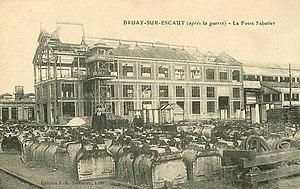
La fosse Sabatier de la Compagnie des mines d'Anzin était un charbonnage constitué de deux puits situé à Raismes, Nord, Nord-Pas-de-Calais, France.
La fosse Sabatier ou Maurice Sabatier de la Compagnie des mines d'Anzin est un ancien charbonnage du Bassin minier du Nord-Pas-de-Calais, situé à Raismes. Les puits nᵒˢ 1 et 2 sont commencés en juillet 1910, la fosse commence à extraire en 1913, mais elle est détruite durant la Première Guerre mondiale. Reconstruite similaire à la fosse Agache, elle recommence à extraire le 16 octobre 1920 et devient rapidement très productive, malgré les nombreuses venues d'eau qui entravent la bonne marche des travaux. Celle du 25 mai 1925 arrête l'extraction dans la plupart des chantiers. Des vastes cités sont bâties à proximité de la fosse, ainsi qu'une église, un presbytère, un cimetière, et des écoles. Les terrils nᵒˢ 174, 175 et 175A sont édifiés à proximité de la fosse.